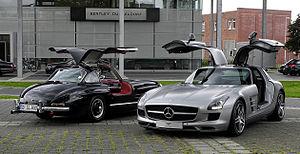
La Mercedes-Benz 300 SL « papillon » est un modèle d'automobiles à deux places coupé et cabriolet du constructeur automobile allemand Mercedes-Benz conçu et dessiné par le designer Friedrich Geiger, commercialisé de 1954 à 1963 et entré depuis dans la légende des automobiles de rêve. Elle est considérée comme la plus emblématique des Mercedes produites après la Seconde Guerre mondiale pour son originalité, ses qualités techniques et esthétiques.